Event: Nepal Earthquake
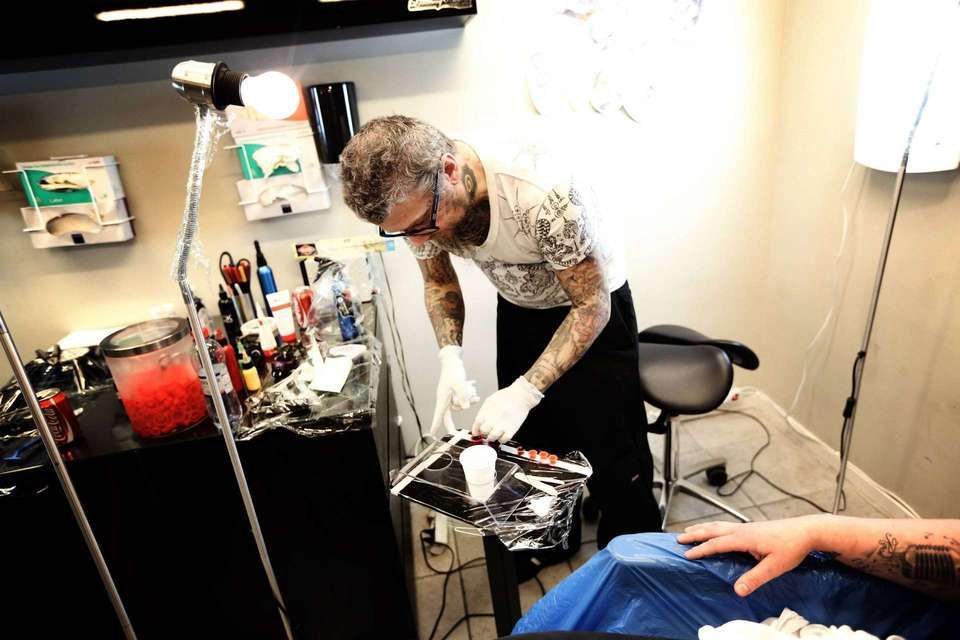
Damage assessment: no_damage